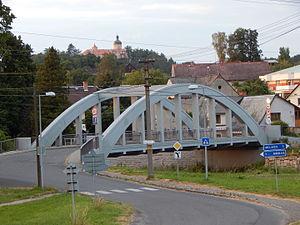
Chotyně est une commune du district et de la région de Liberec, en République tchèque. Sa population s'élevait à 1 006 habitants en 2018.